Henrietta Stanley Dull

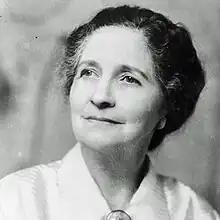

Henrietta Stanley Dull (December 7, 1863 – January 29, 1964) was an American cook and food writer. She was a respected authority on the cuisine of the Southern United States, and her 1928 book "Southern Cooking" is regarded as a definitive work on the subject.